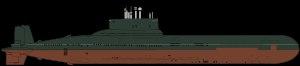
Le TK-12 puis TK-12 Simbirsk, est le troisième sous-marin nucléaire lanceur d'engins du projet 941 « Akula », en service dans la Marine soviétique puis dans la Marine russe. Il est démantelé en 2007.
La classe Akula issue du projet 941 est une classe de sous-marins nucléaires lanceurs d'engins soviétique puis russe. Développée par le bureau d'étude Rubin de Saint-Pétersbourg sous le nom officiel de projet 941 « Akula ». Les sous-marins de cette classe sont de loin les plus imposants au monde, longs de 173 mètres et hauts de 16,50 mètres, avec un maître-bau de 23 mètres, le tout pour une masse supérieure à 25 000 tonnes en plongée.
Le TK-17 puis TK-17 Arkhangelsk, est le cinquième sous-marin nucléaire lanceur d'engins du projet 941 « Akula »
Le TK-208 puis TK-208 Dmitri Donskoï est le premier sous-marin nucléaire lanceur d'engins du projet 941 « Akoula ».